Apostasy in Islam by country

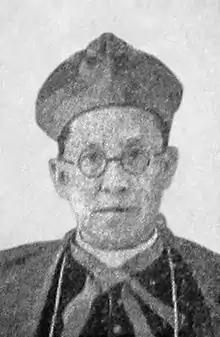
Albertus Soegijapranata, an ex-Muslim and a National Hero of Indonesia, was the first native Indonesian Catholic bishop.

The constitution provides for freedom of religion, accords "all persons shall be free to choose and to practice the religion of his/her choice". But Indonesia has as a broad blasphemy law that protects all six recognised religions (Islam, Protestantism, Catholicism, Hinduism, Buddhism and Confucianism) (Article 156) and a Presidential Decree (1965) that permits prosecution of people who commit blasphemy. The Decree prohibits every Indonesian from "intentionally conveying, endorsing or attempting to gain public support in the interpretation of a certain religion; or undertaking religious based activities that resemble the religious activities of the religion in question, where such interpretation and activities are in deviation of the basic teachings of the religion." These laws have been used to arrest and convict atheist apostates in Indonesia, such as the case of 30-year-old Alexander Aan who declared himself to be an atheist, declared "God does not exist", and stopped praying and fasting as required by Islam. He received death threats from Islamic groups and in 2012 was arrested and sentenced to two and a half years in prison.